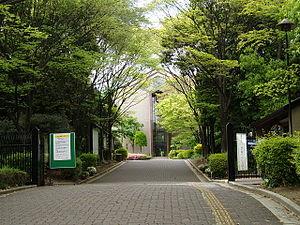
L'université Soai est une université japonaise privée située dans l'arrondissement Suminoe de la ville d'Osaka. Elle a été fondée en 1888, initialement en tant qu'établissement d'enseignement supérieur destiné aux femmes.